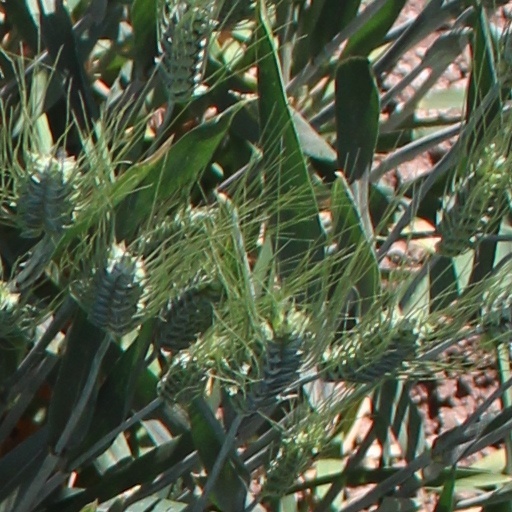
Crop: wheat